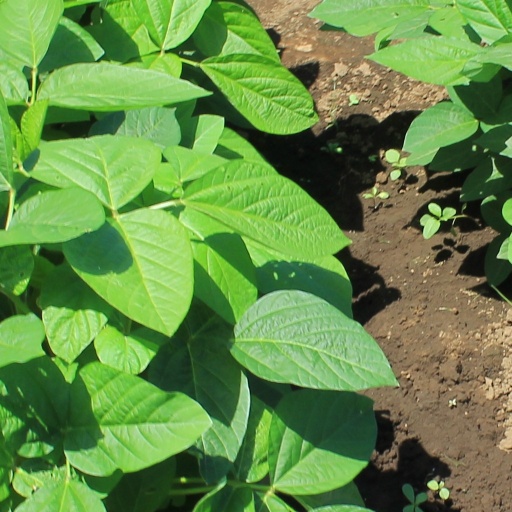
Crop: soybean